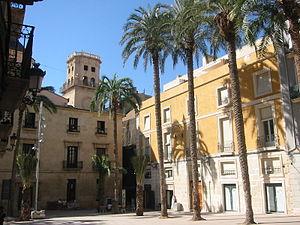
Alicante, la vieille ville, Espagne
Alicante est la capitale de la province du même nom, la seconde ville la plus importante de la Communauté valencienne au sud-est de l'Espagne, au bord de la mer Méditerranée. Elle est le chef-lieu de la comarque de l'Alacantí et est située dans la zone à prédominance linguistique valencienne. Alicante est un port important et sa population est de 328 648 habitants en 2015. La conurbation d'Alicante compte 452 462 habitants avec les localités voisines : Sant Vicent del Raspeig, Sant Joan d'Alacant, el Campello, Mutxamel. Le triangle métropolitain d'Alacant-Elx-Santa Pola atteint quant à lui 757 443 habitants. C'est une ville essentiellement de services et de tourisme.
La Costa Blanca est le nom donné à plus de 240 km de côte dans la province d'Alicante, en Espagne. L'industrie touristique y est fortement développée. La côte s'étend de la commune de Denia au nord, à l'arrière de laquelle se trouve la Costa de Valencia, jusqu'à Torrevieja au sud, avec la Costa Cálida. Elle regroupe la plupart des destinations touristiques dont Benidorm et Alicante. La température moyenne y est de 18 degrés Celsius.